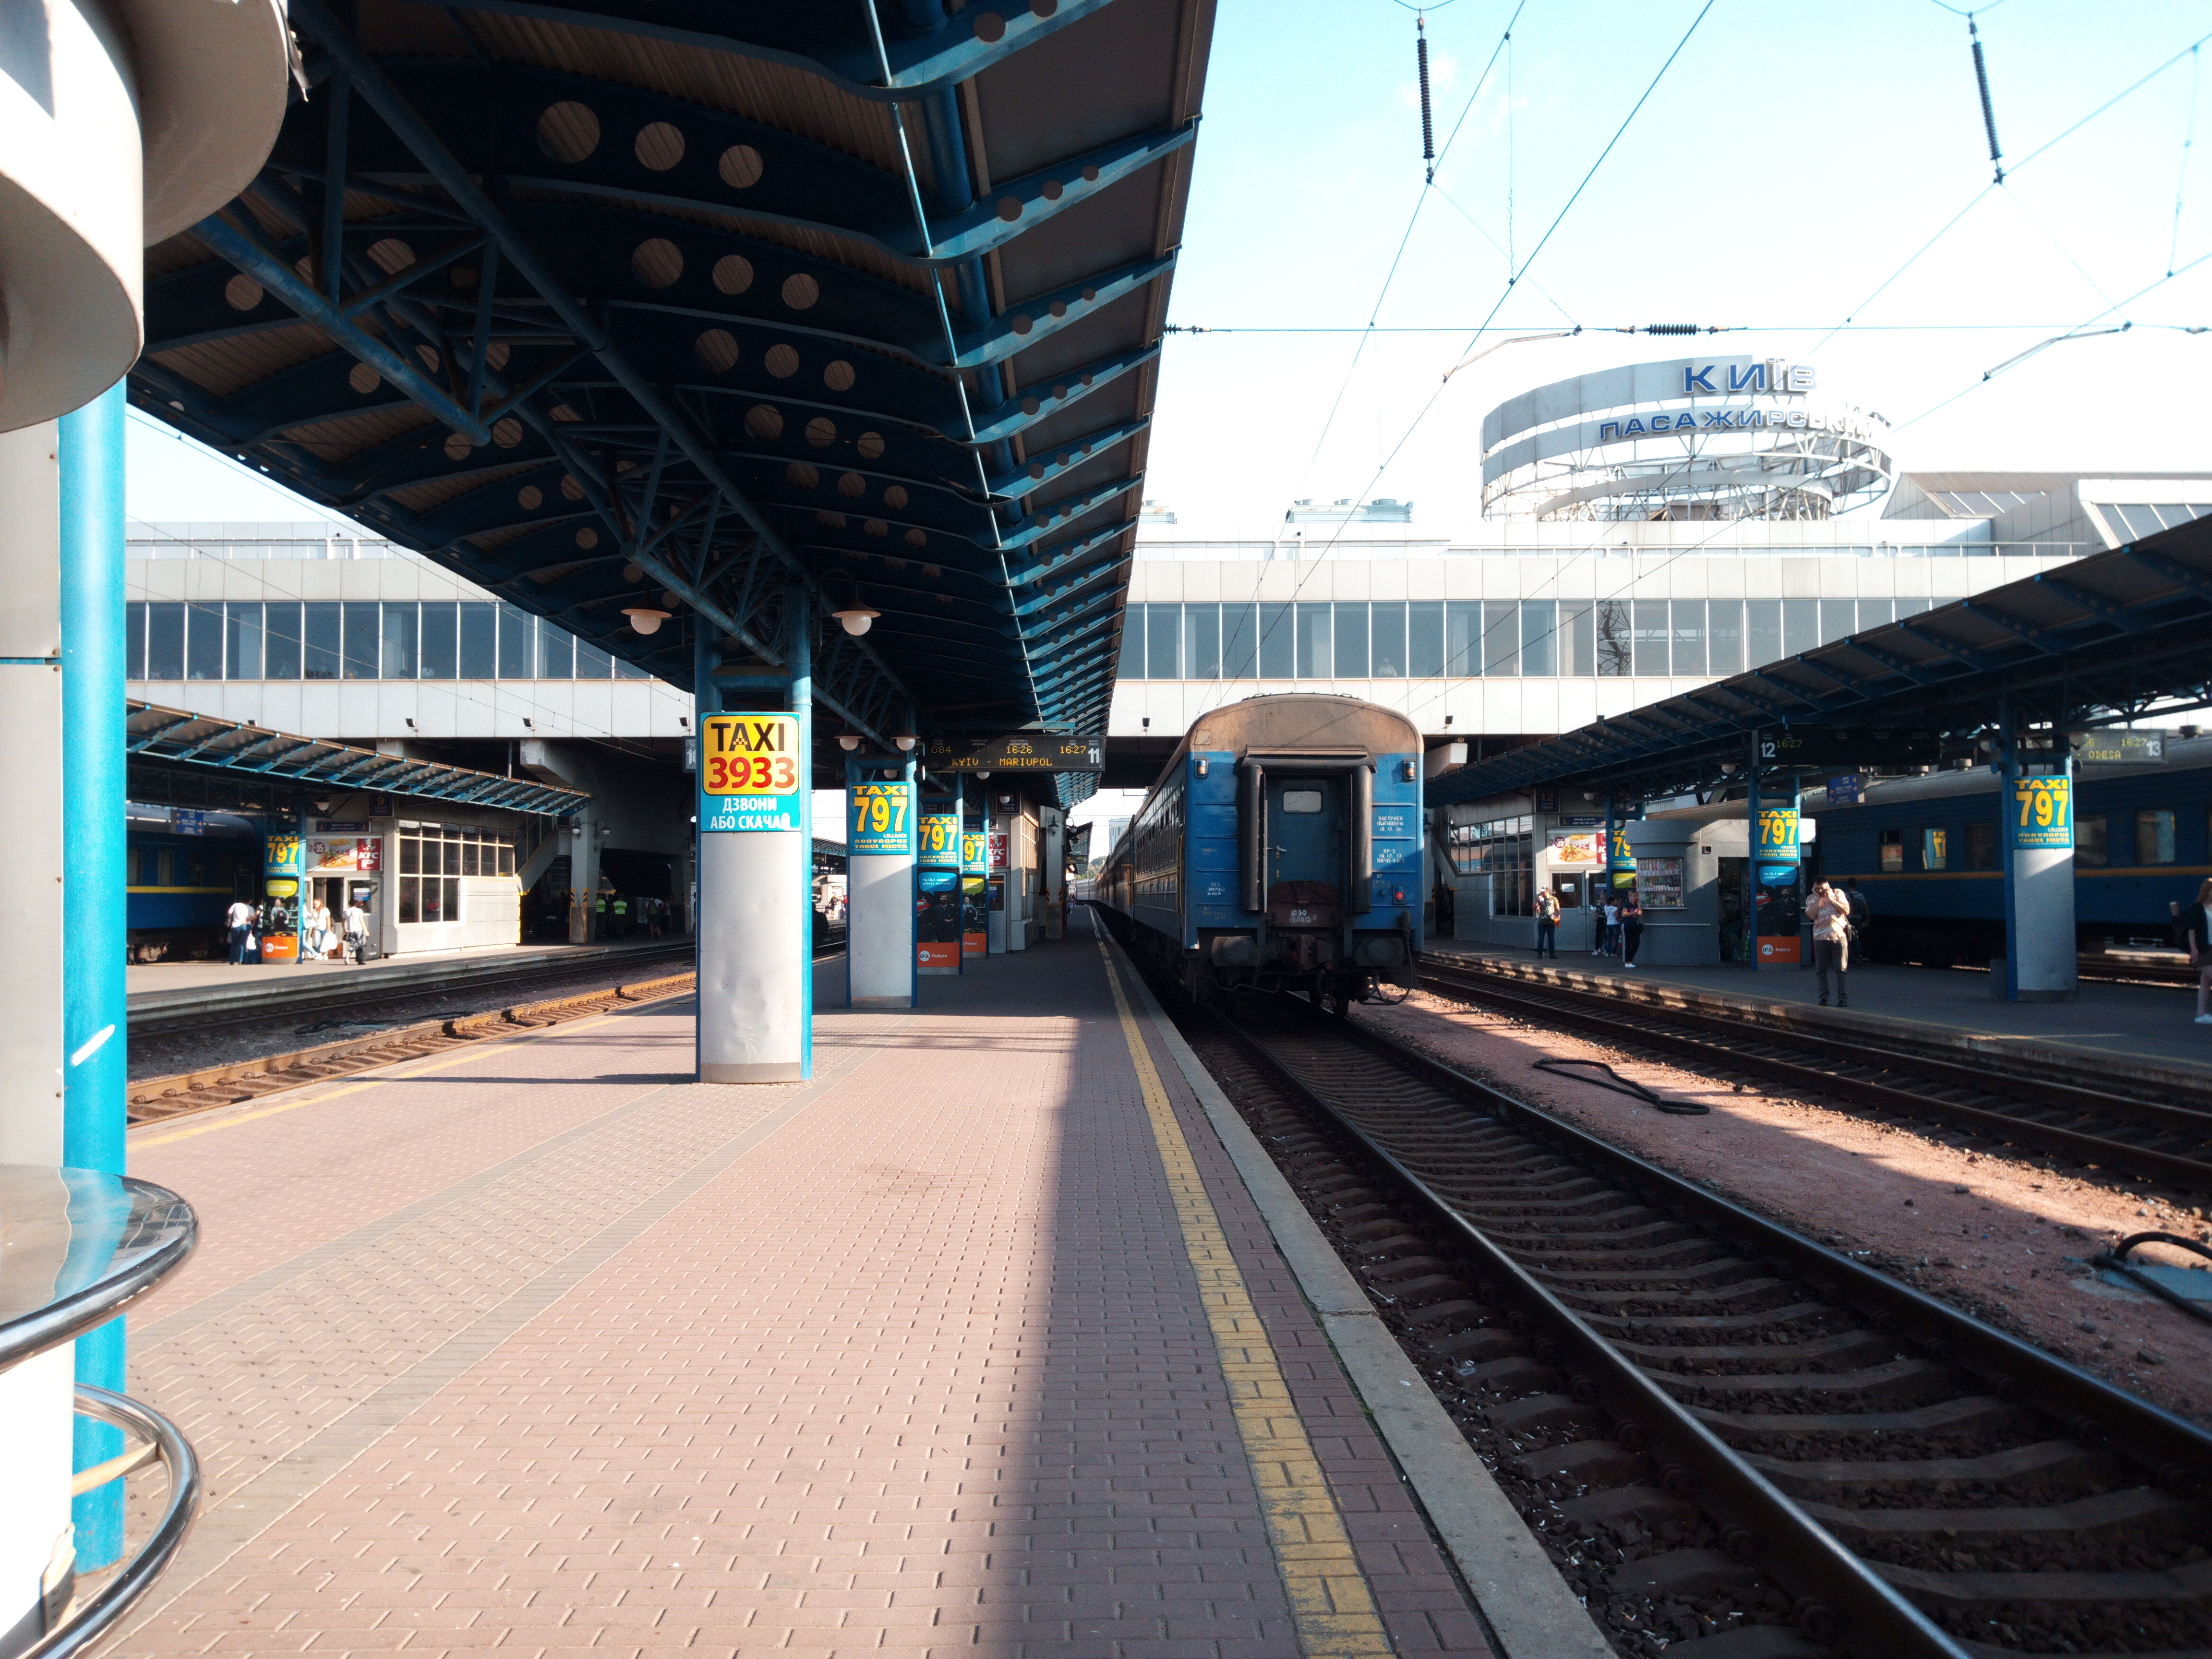
kiev, station, railway, train, car, transport, train station, mode of transport, rolling stock, metropolitan area, vehicle, public transport, building, track, passenger car, architecture, urban area, line, metro, railroad car, metro station, metropolis, thoroughfare, city